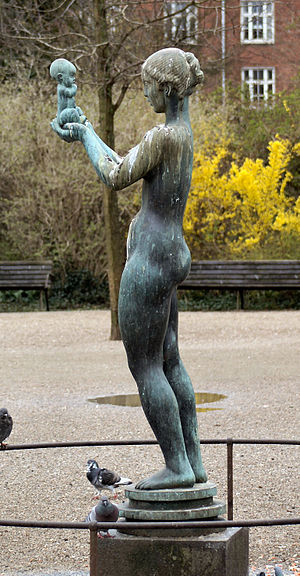
Kai Nielsen (billedhugger)
Venus med æblet, Enghaveparken, København
Kai Nielsen var en dansk billedhugger og regnes blandt gruppen af fynske kunstnere omkring det 20. århundredes begyndelse.